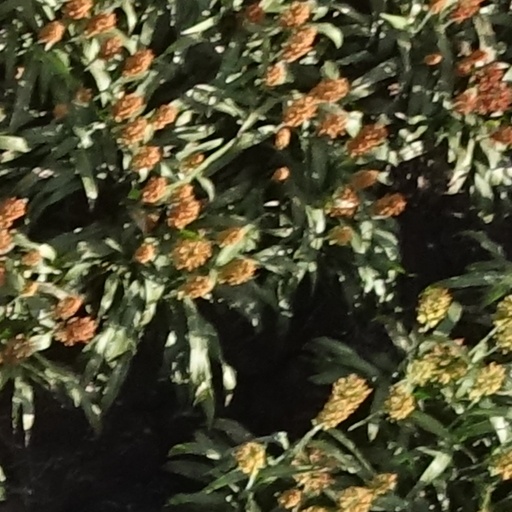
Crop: sorghum